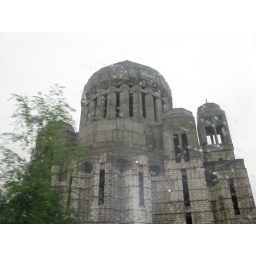
Sorry for the poor quality of the photo; I took it from a bus window in the rain.